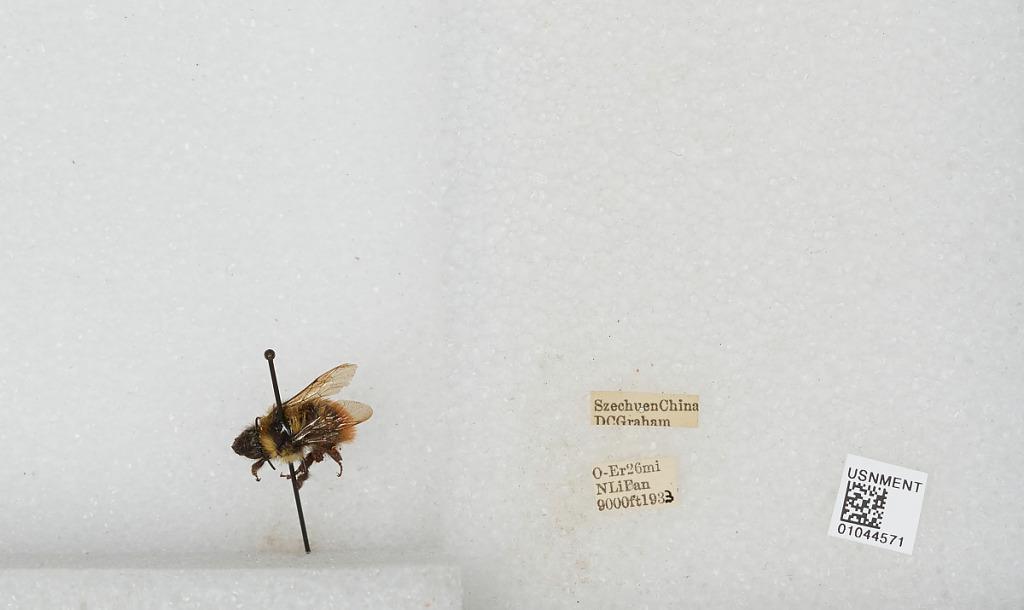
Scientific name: Bombus sp.
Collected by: D. Graham
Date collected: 1933--
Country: China
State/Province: Sichuan
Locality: O-Er 26 miles North Li Fan